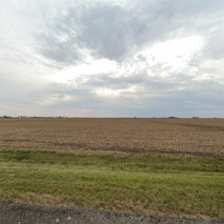
Label: streetView